List of Merlin characters

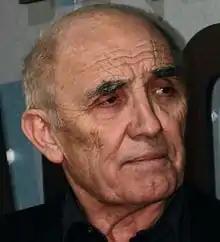
Donald Sumpter

Cedric (portrayed by Mackenzie Crook) was a conman who set out to usurp Merlin's place as Arthur's manservant. In the second-season premiere, "The Curse of Cornelius Sigan", Cedric sought to gain access to Arthur's personal rooms in order to steal the keys to an underground burial chamber where a great treasure had been discovered. When Merlin used magic to spear a wild boar that attacked Arthur during a hunt, Cedric took credit for the kill and was rewarded with a position in the royal household. He then set Arthur's horses loose and knocked Merlin out so that he would be blamed for it. Arthur subsequently sent Merlin home and appointed Cedric in his place, giving the conman the access he needed. He entered the burial chamber and attempted to steal the jewel set in the tomb of Cornelius Sigan, but was instead possessed by Sigan's spirit. Inhabiting Cedric's body, Sigan animated the citadel's gargoyles and unleashed a raven-like monster to destroy Camelot, forcing Merlin to go to the Great Dragon for help. Armed with a spell, Merlin sought out the unconscious Arthur and refused to abandon him and join Sigan. Sigan then left Cedric's body and attempted to possess Merlin's, but was then trapped back in the jewel that had been his previous prison. It was left uncertain as to Cedric's ultimate fate.